Culture of Mysore

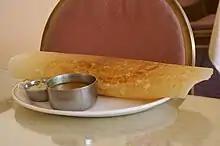
Masala Dosa served with sambar and chutney, a common breakfast in Mysore

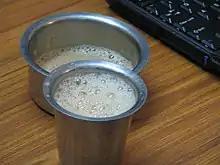
Indian filter coffee, the preferred beverage in the homes in Mysore

The cuisine of Mysore resembles to a large extent the Udupi cuisine. Rice is the staple food item used in cooking and various spices are also used. A breakfast mostly includes dishes made of rice of which idli and dosa are prevalent. Vada is another popular breakfast item mostly prepared only in hotels. Other popular breakfast dishes include "shavige bath" (spicy dish made of vermicelli), "rava idli", "oggarane avalakki" (seasoned beaten rice), Pongal and Poori. A lunch or dinner spread generally includes steamed rice, chutney, sambar, pickle, curry, "gojju" (a sweet curry), rasam, papad and curds. Some of the rice based dishes that form a part of the lunch are "Bisi bele bath" (a spicy rice preparation with vegetables), "vangi baath" (rice mixed with brinjal curry), "chitranna" (rice mixed with seasoning, turmeric and lemon juice or raw mango scrapes) and Puliyogare. Chapati is another lunch item preferred nowadays. In formal occasions like marriage, the food is served on a plantain leaf and would include additional items like sweets and Kosambari apart from the ones mentioned above. Some of the popular sweet dishes are "rave unde" (sweet balls made of semolina and coconut scrapes), ladoo, payasam, Mysore Pak and jalebi. It is customary to eat "adike" (arecanut) with betel leaf after the lunch/dinner. Coffee (Indian filter coffee) is the preferred beverage in homes. Some of the snacks that are prevalent here are chakkuli, "khara mandakki" (spicy puffed rice), churmuri and "kodubale" (a doughnut shaped spicy snack made of fried semolina). In the last few years, chaat, pizzas and items belonging to Indian Chinese cuisine have become popular mostly with the younger generation. Mysore has also lent its name to the sweet-dish Mysore Pak and the Mysore Masala Dosa.